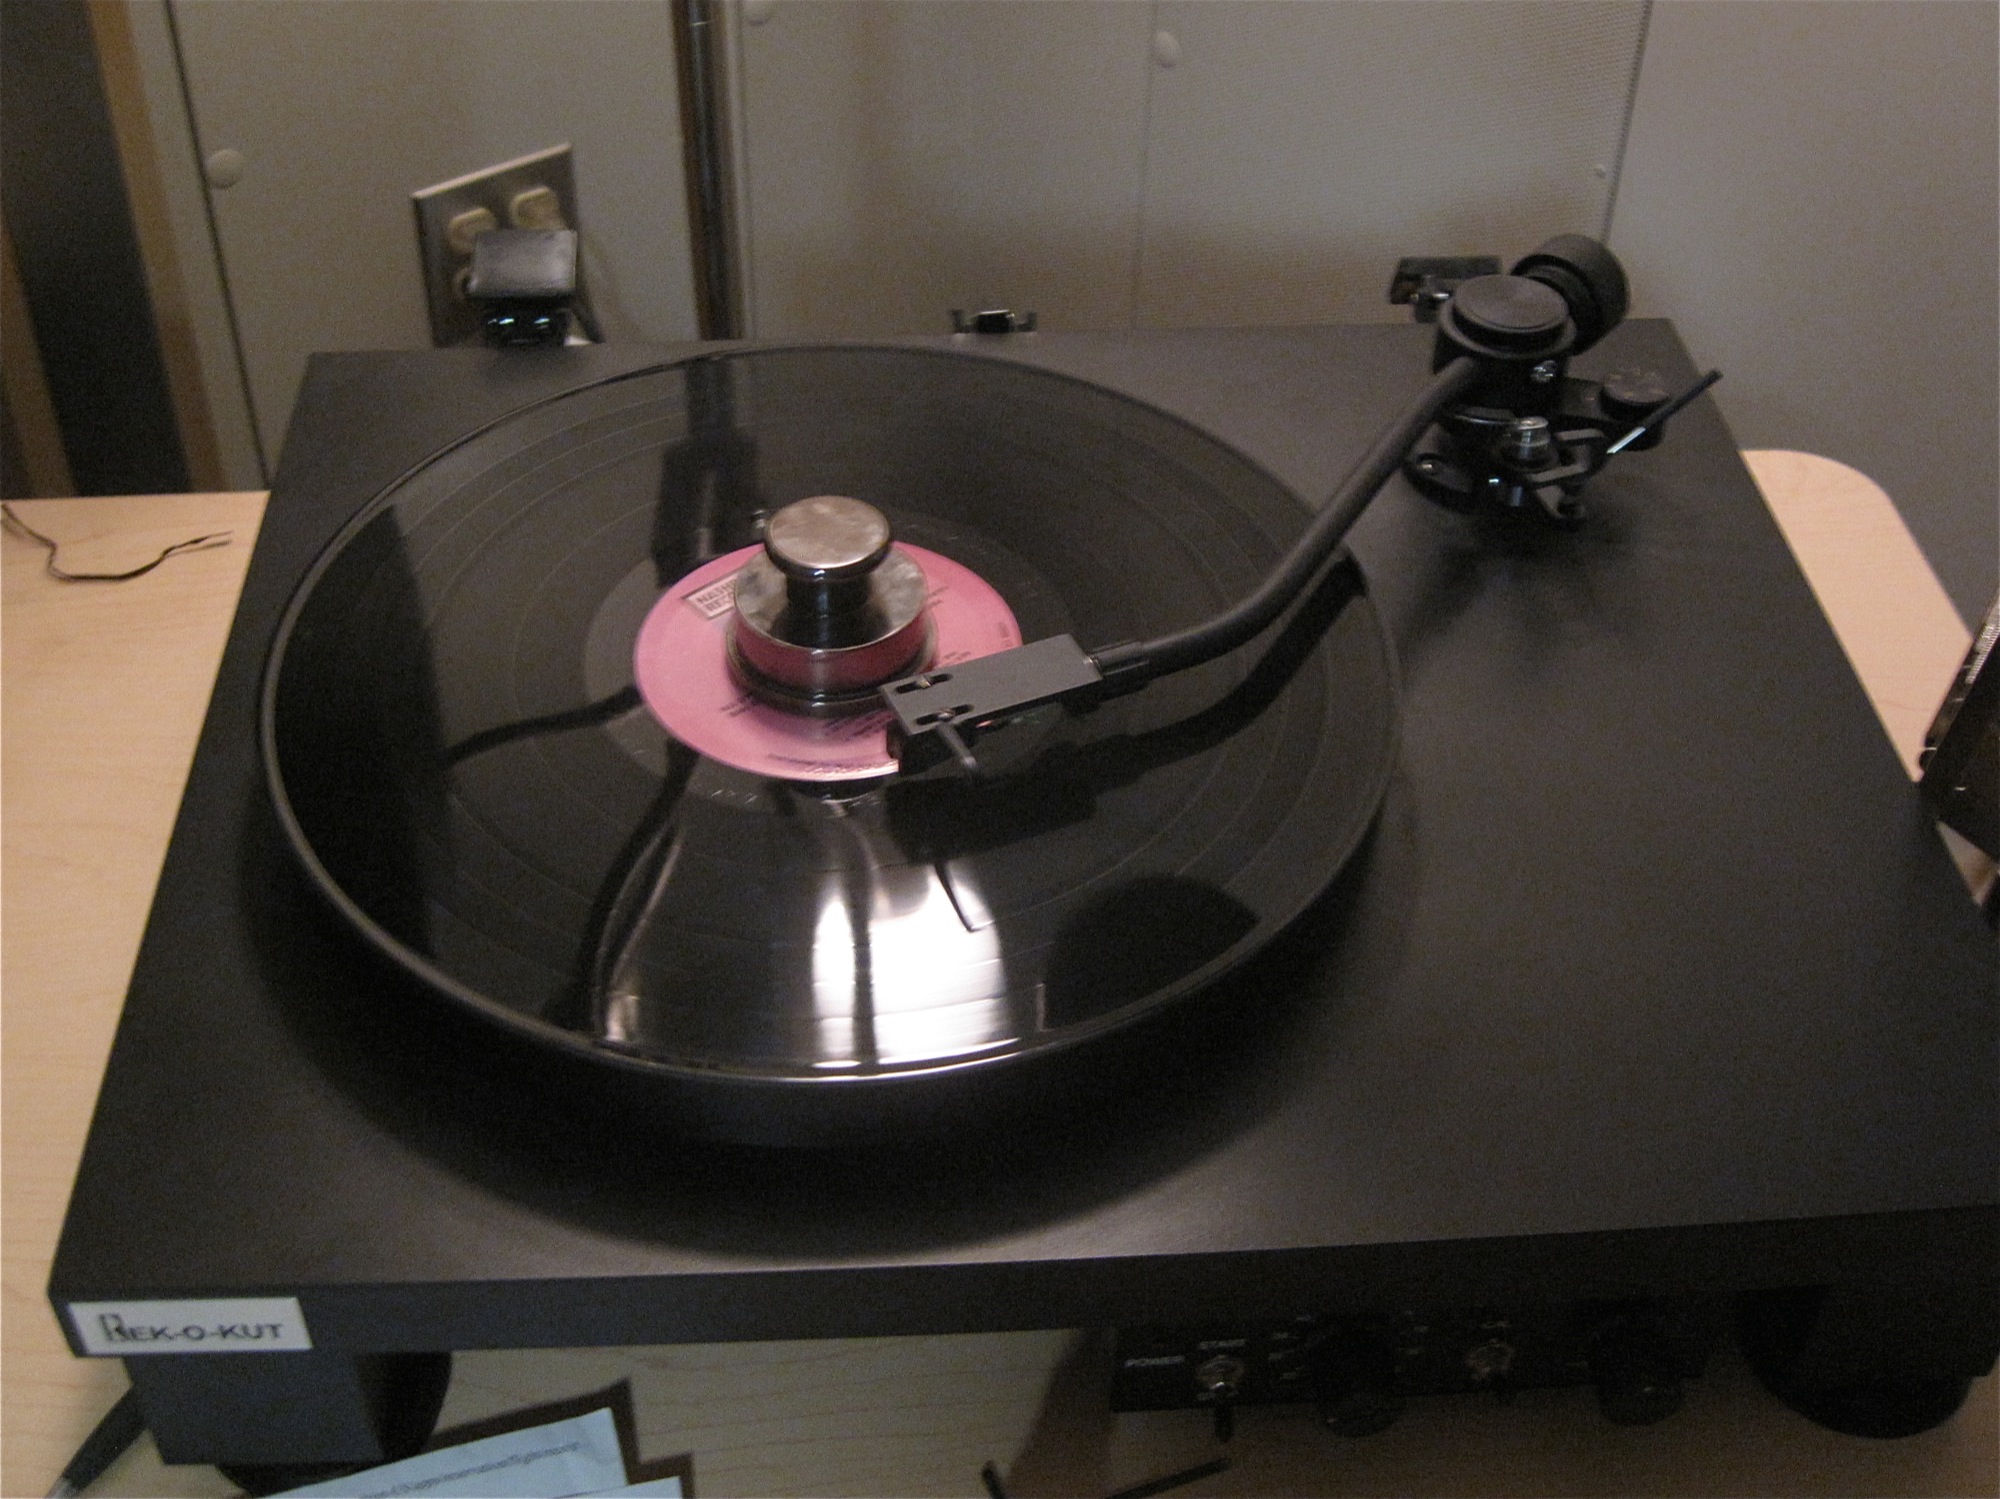
table, room, 2009365, 5cardtech, baylor, digitization, gramophone record, compact disc